Adamit

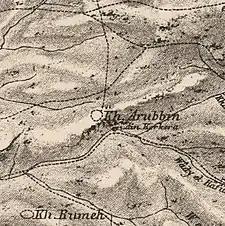
An 1870s map of the area of Khirbat Iribbin from the PEF Survey of Palestine

Kibbutz Adamit was founded in August 1958 by members of Hashomer Hatzair, and was named after a Second Temple period town whose ruins were found in the area. The kibbutz was founded on the land of the depopulated Palestinian village of Khirbat Iribbin, to the west of the village site. In 1971, the kibbutz was resettled by new immigrants from England, United States and Canada, after a year of training at kibbutz Mishmar HaEmek. During the 1980s, the kibbutz suffering from financial problems and was put under administrative receivership. Since the 1990s, a new build-your-own-home neighborhood has been developed along the hillside.